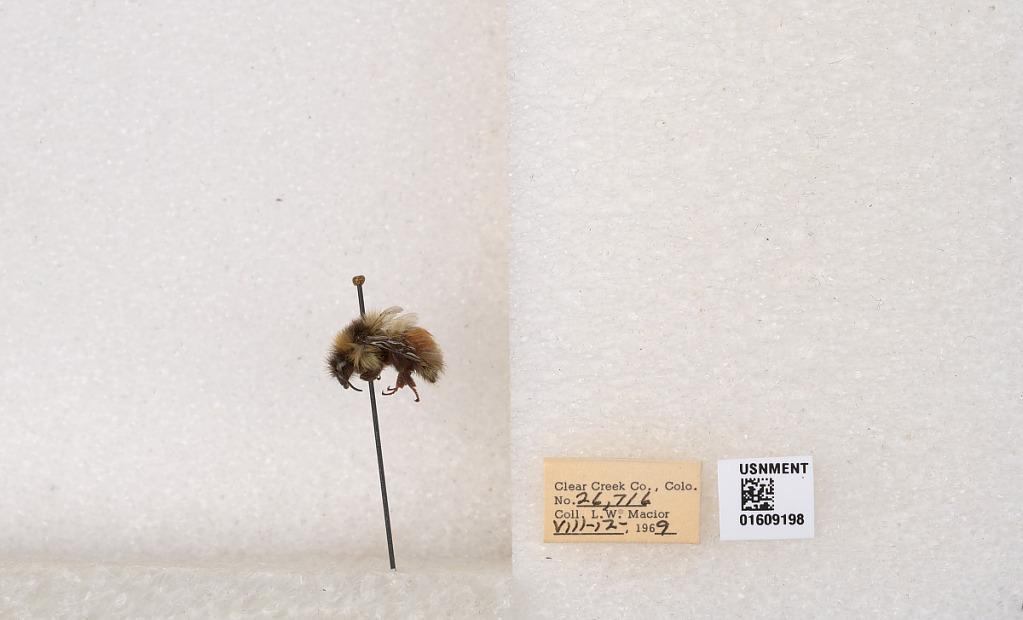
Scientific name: Bombus (Pyrobombus) sylvicola Kirby
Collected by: L. Macior
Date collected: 1969-8-12
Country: United States
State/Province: Colorado
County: Clear Creek
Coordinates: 39.7006, -105.694